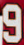
Number: 9